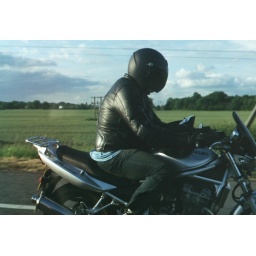
a little too much drink, camera and sitting in a passenger seat of a car I had to take a couple of pics